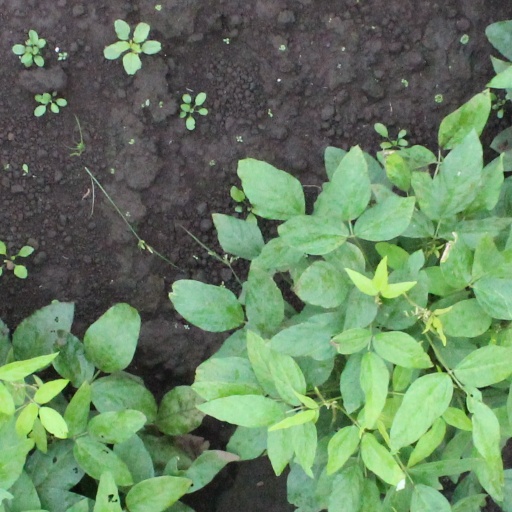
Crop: soybean